Karrier

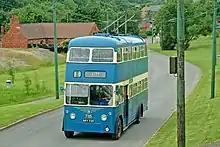
Bradford Trolleybus 735 (1946) at Black Country Living Museum

In 1925, Karrier became the first British manufacturer to produce a three-axle passenger vehicle, aided by the availability of larger pneumatic tyres, and in 1926, entered into an agreement with Clough, Smith & Co. Ltd. to produce the 'Karrier-Clough' trolley-omnibus which Clough would market. This arrangement continued until 1933, when Karrier began marketing the trolleybuses themselves. Despite receiving multiple orders in 1933–4, Karrier went into receivership, leading to the takeover by Humber in 1934, thus becoming part of the Rootes Group. Trolleybus manufacture was moved to Rootes's Sunbeam subsidiary's factory at Wolverhampton, where it continued up until World War II. During the periods in wartime, when production was allowed, only one model was produced, the W4, which could be badged either as Sunbeam or Karrier. Post-war, production continued briefly before the trolleybus portion of the company was sold to Brockhouse in 1946.